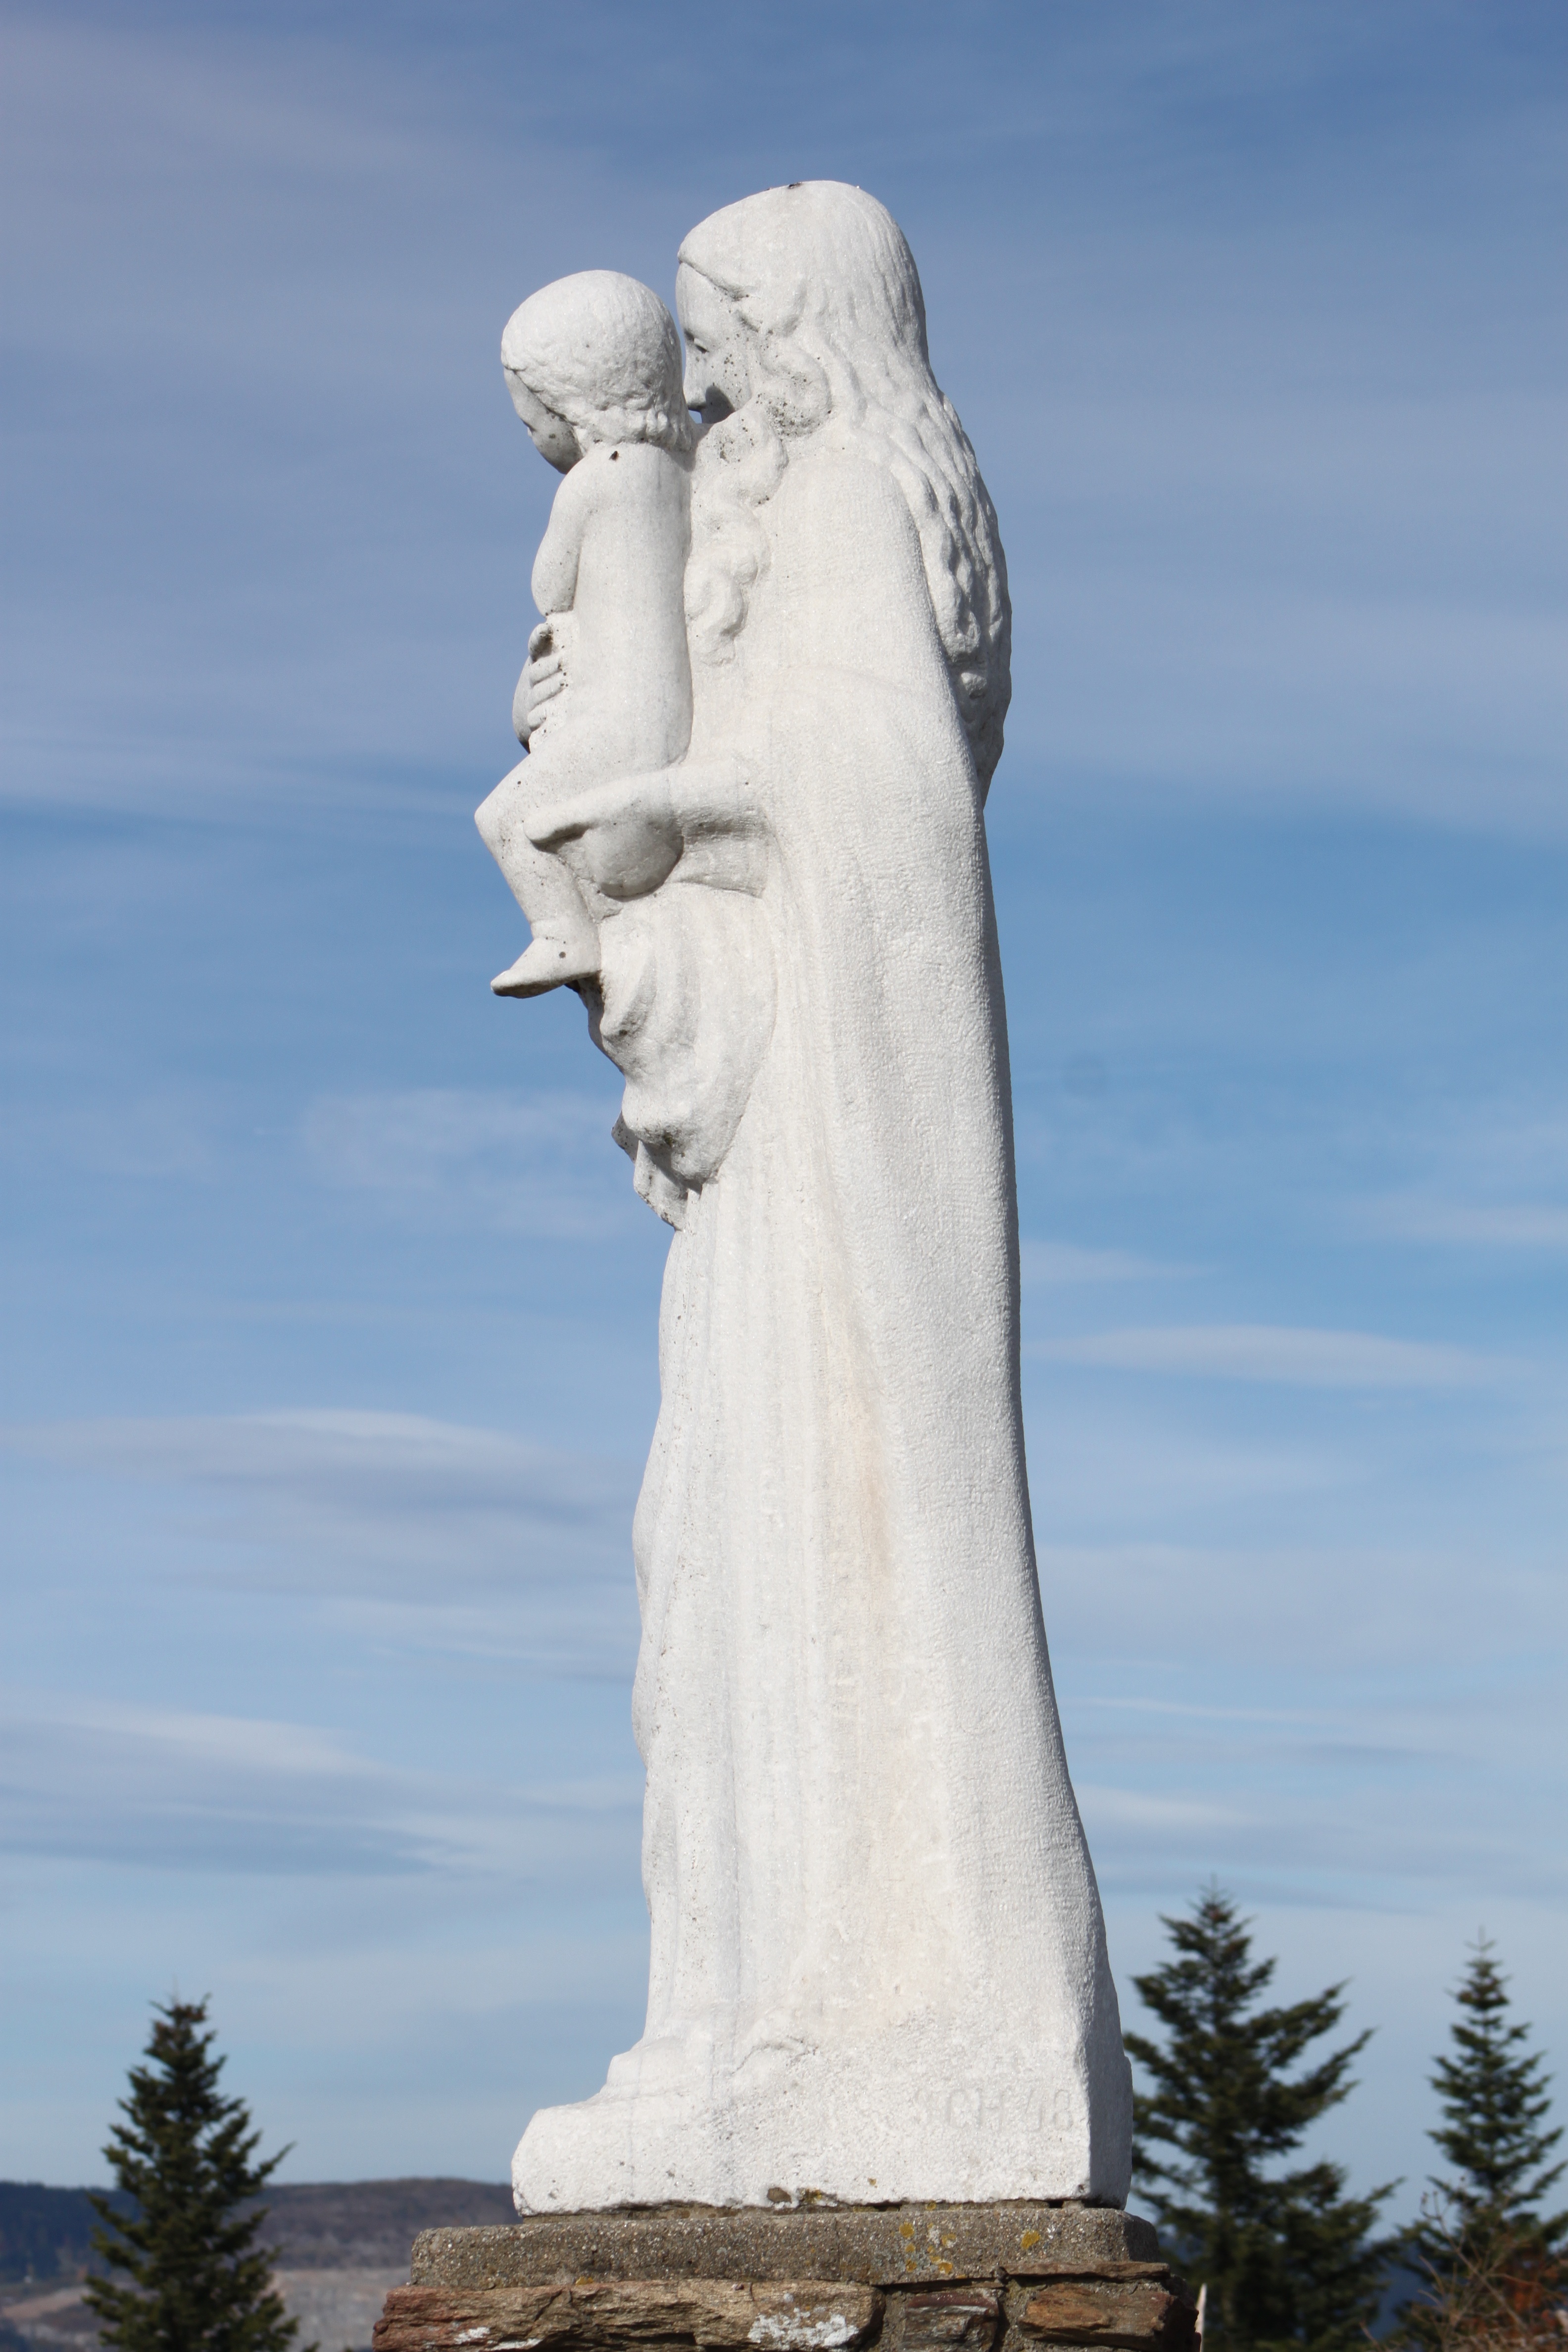
rock, mountain, snow, winter, monument, statue, sculpture, art, temple, maria, carving, monolith, madonna, ancient history